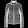
Label: Coat